Tom Young (American football)

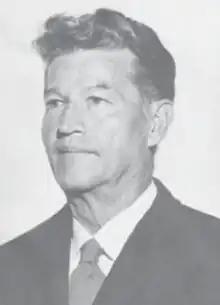

Thomas Bayard Young Jr. (June 8, 1907 – March 12, 1973) was an American football and baseball player, coach, and college athletics administrator. He served as the head football coach at the University of North Carolina at Chapel Hill in 1943 and at Western Carolina University from 1946 to 1955, compiling a career college football record of 44–59–4. Young was also the athletic director at Western Carolina from 1946 until his retirement in 1969.